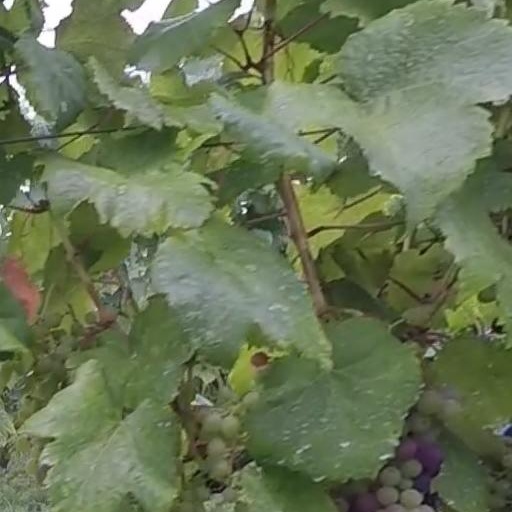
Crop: grape